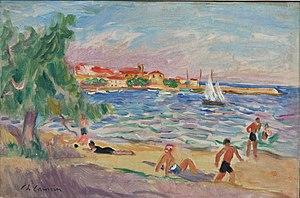
""La plage de Sainte-Maxime"" par Charles Camoin."
Sainte-Maxime est une commune française située dans le département du Var, en Provence-Alpes-Côte d'Azur.